2nd Wessex Brigade, Royal Field Artillery

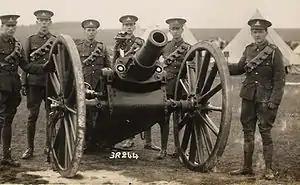
Territorial gunners training with a 5-inch howitzer before World War I.

On 29 July 1914 the Wessex Division was on Salisbury Plain carrying out its annual training camp when 'precautionary orders' were received, and next day the division took up emergency war stations in Somerset, Devon and Cornwall. The order to mobilise arrived on the evening of 4 August. Between 10 and 13 August the division concentrated on Salisbury Plain and began war training.